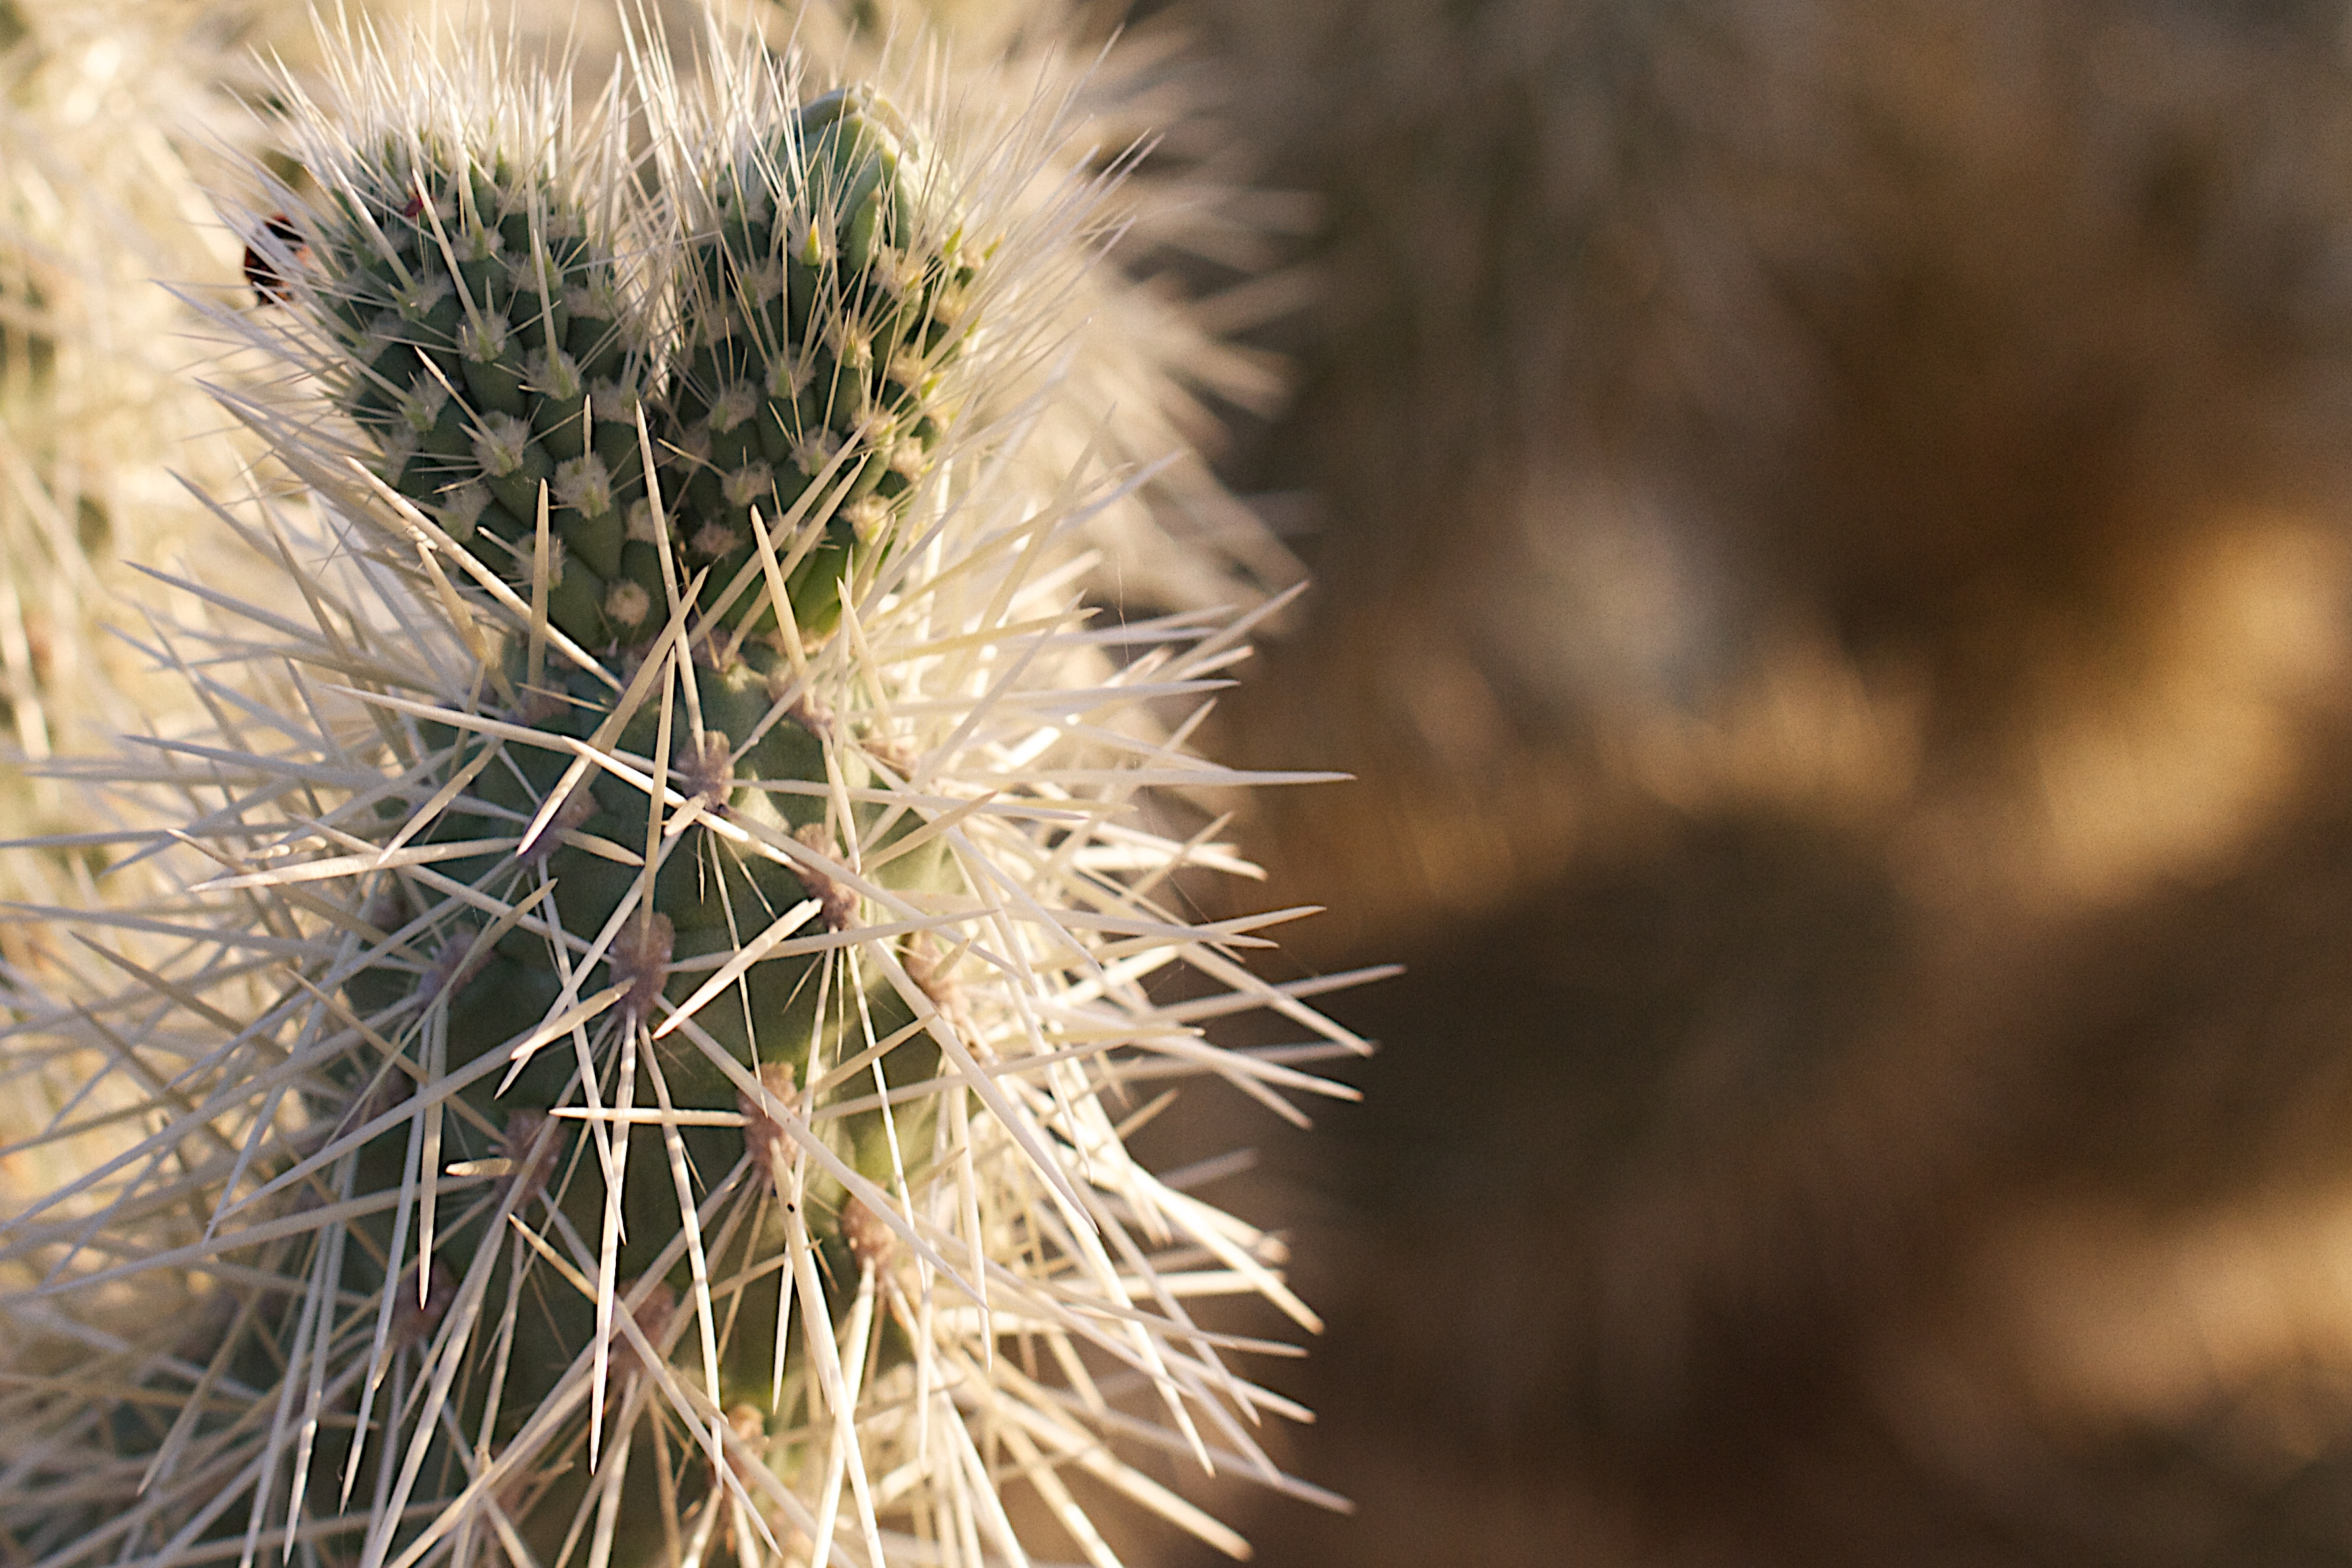
nature, branch, cactus, plant, flower, botany, flora, close up, macro photography, flowering plant, grass family, plant stem, land plant, thorns spines and prickles